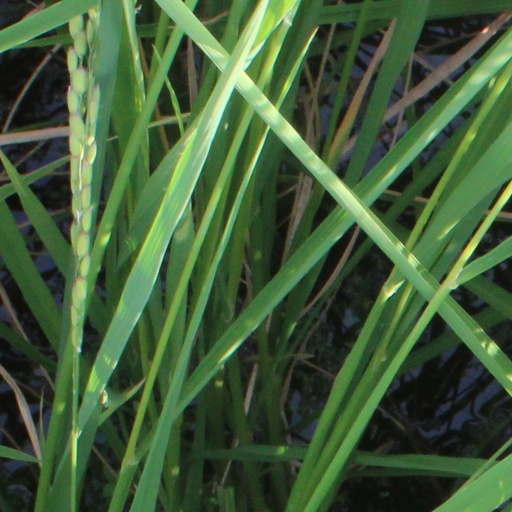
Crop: rice